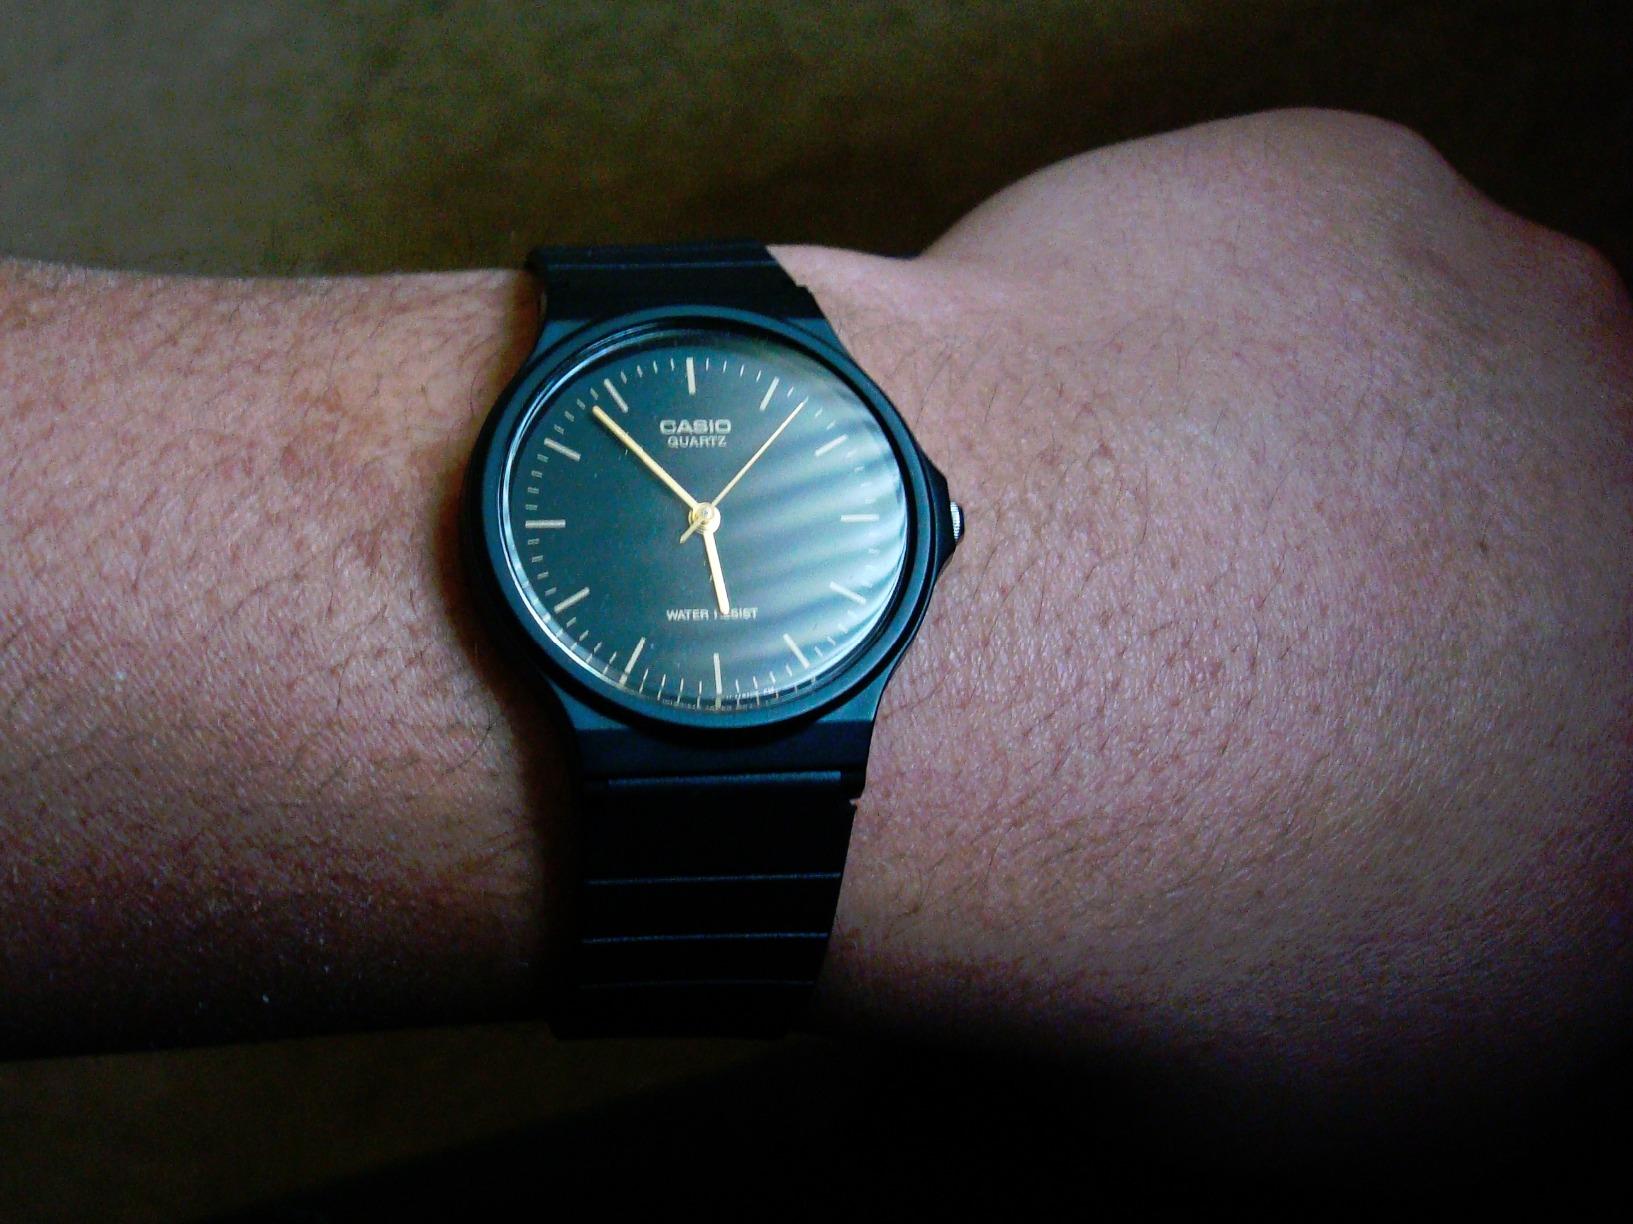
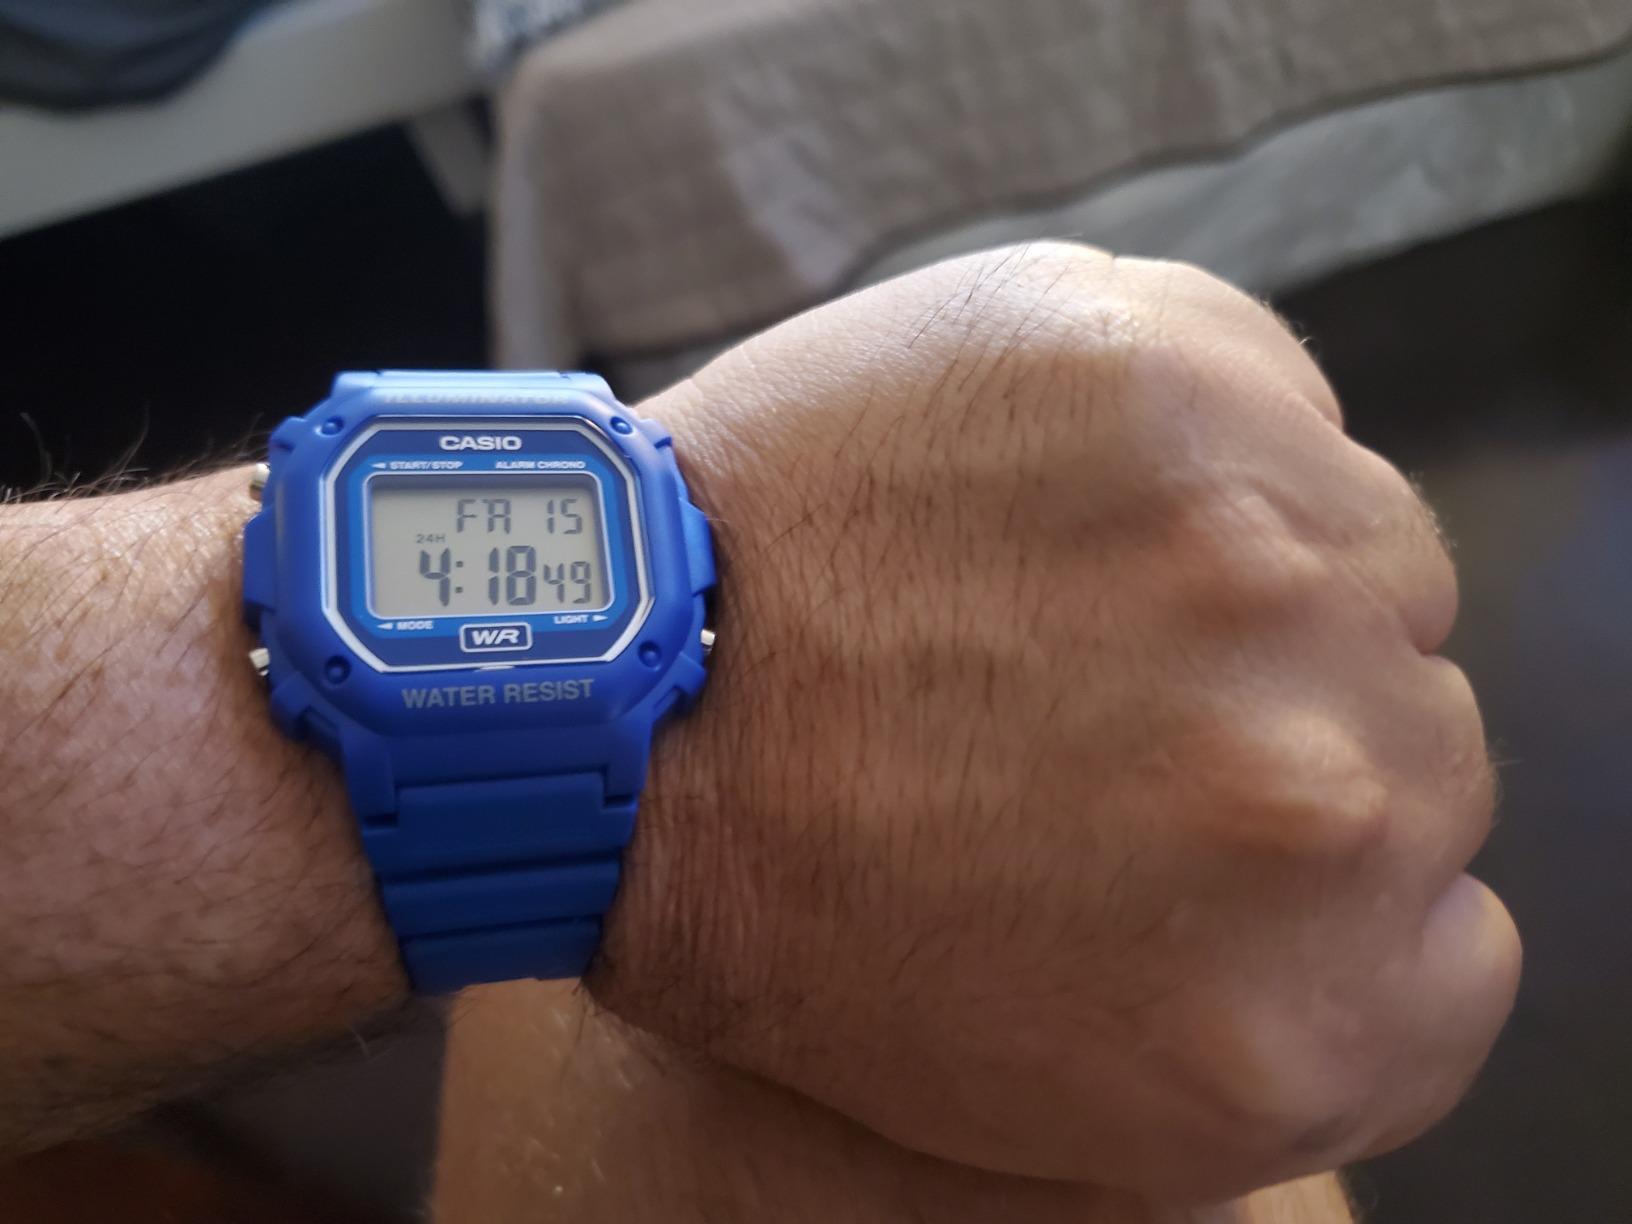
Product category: accessories_watch
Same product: no